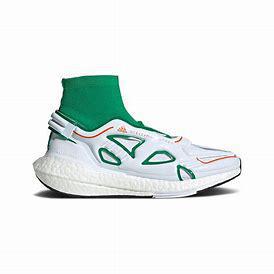
Brand: Adidas
Model: Ultraboost 22 Lauf